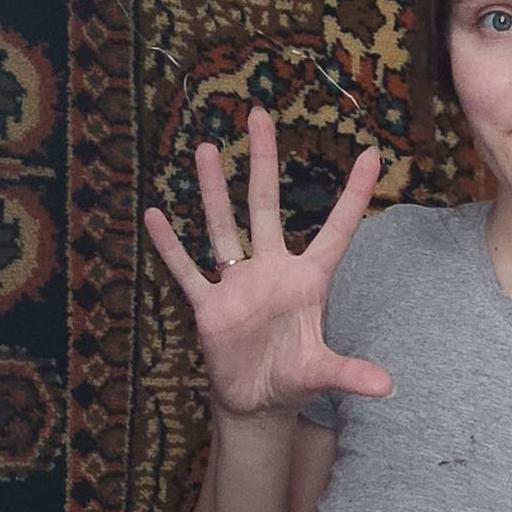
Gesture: palm